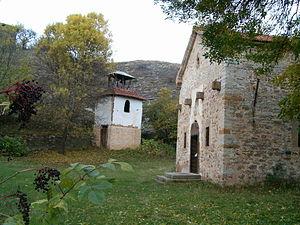
La commune de Godétch est située dans l'ouest de la Bulgarie.